Kaytranada

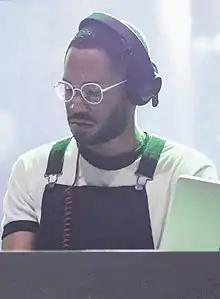
Kaytranada in 2016

Louis Kevin Celestin (born August 25, 1992), known professionally as Kaytranada (stylized as KAYTRANADA, shortened as KAYTRA), is a Haitian and Canadian music producer, rapper, singer and DJ. Celestin rose to prominence after releasing a series of mixtapes, remixes, and original music projects beginning in 2010 under the alias Kaytradamus. By 2013, and under the moniker Kaytranada, he began gaining wider recognition and, the following year, signed a deal with XL Recordings, with whom he would release his critically acclaimed debut studio album "99.9%" in 2016. In 2019, he released its follow-up, "Bubba", for which he won two Grammy Awards including Best Dance/Electronic Album. Celestin is one half of the hip hop duo the Celestics, along with his brother Lou Phelps.